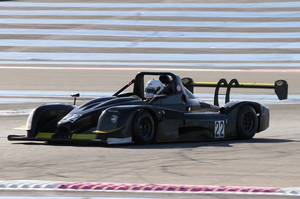
Norma M20 FC Krafft Racing Trophée Proto 2015
DUQUEINE Automotive, anciennement NORMA Auto Concept puis NORMA Automotive est une marque de voiture de sport française basée sur le Pôle mécanique Alès-Cévennes. L’entreprise est fondée en 1984 par Norbert Santos et Marc Doucet dont les prénoms ont donné le premier nom de la marque. Elle s'est fait connaître en compétition automobile dans différentes catégories comme la monoplace, l’endurance et la course de côte. En 2017, le constructeur s’est associé au groupe DUQUEINE pour continuer à faire briller la marque à l’internationale.